Government Museum, Bengaluru

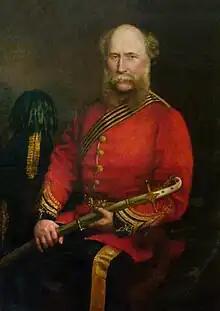
Portrait of Edward G. Balfour at the Madras Museum

The government museum in Bengaluru was established on 18 August 1865, during the period when L.B. Bowring was Chief Commissioner of Mysore State. A formal official notification was issued in the Mysore Government Gazette on 17 April 1866, a copy of which is still preserved in the Karnataka State Archives in Bengaluru. The gazette notification officially invited citizens to contribute cultural and natural artifacts to the museum for display.